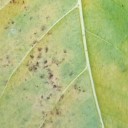
Label: Cerscospora